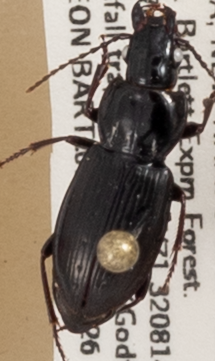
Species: Pterostichus pensylvanicus
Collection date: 2019-06-26
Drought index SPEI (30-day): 0.362
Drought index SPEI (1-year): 1.22
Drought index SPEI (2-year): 0.998